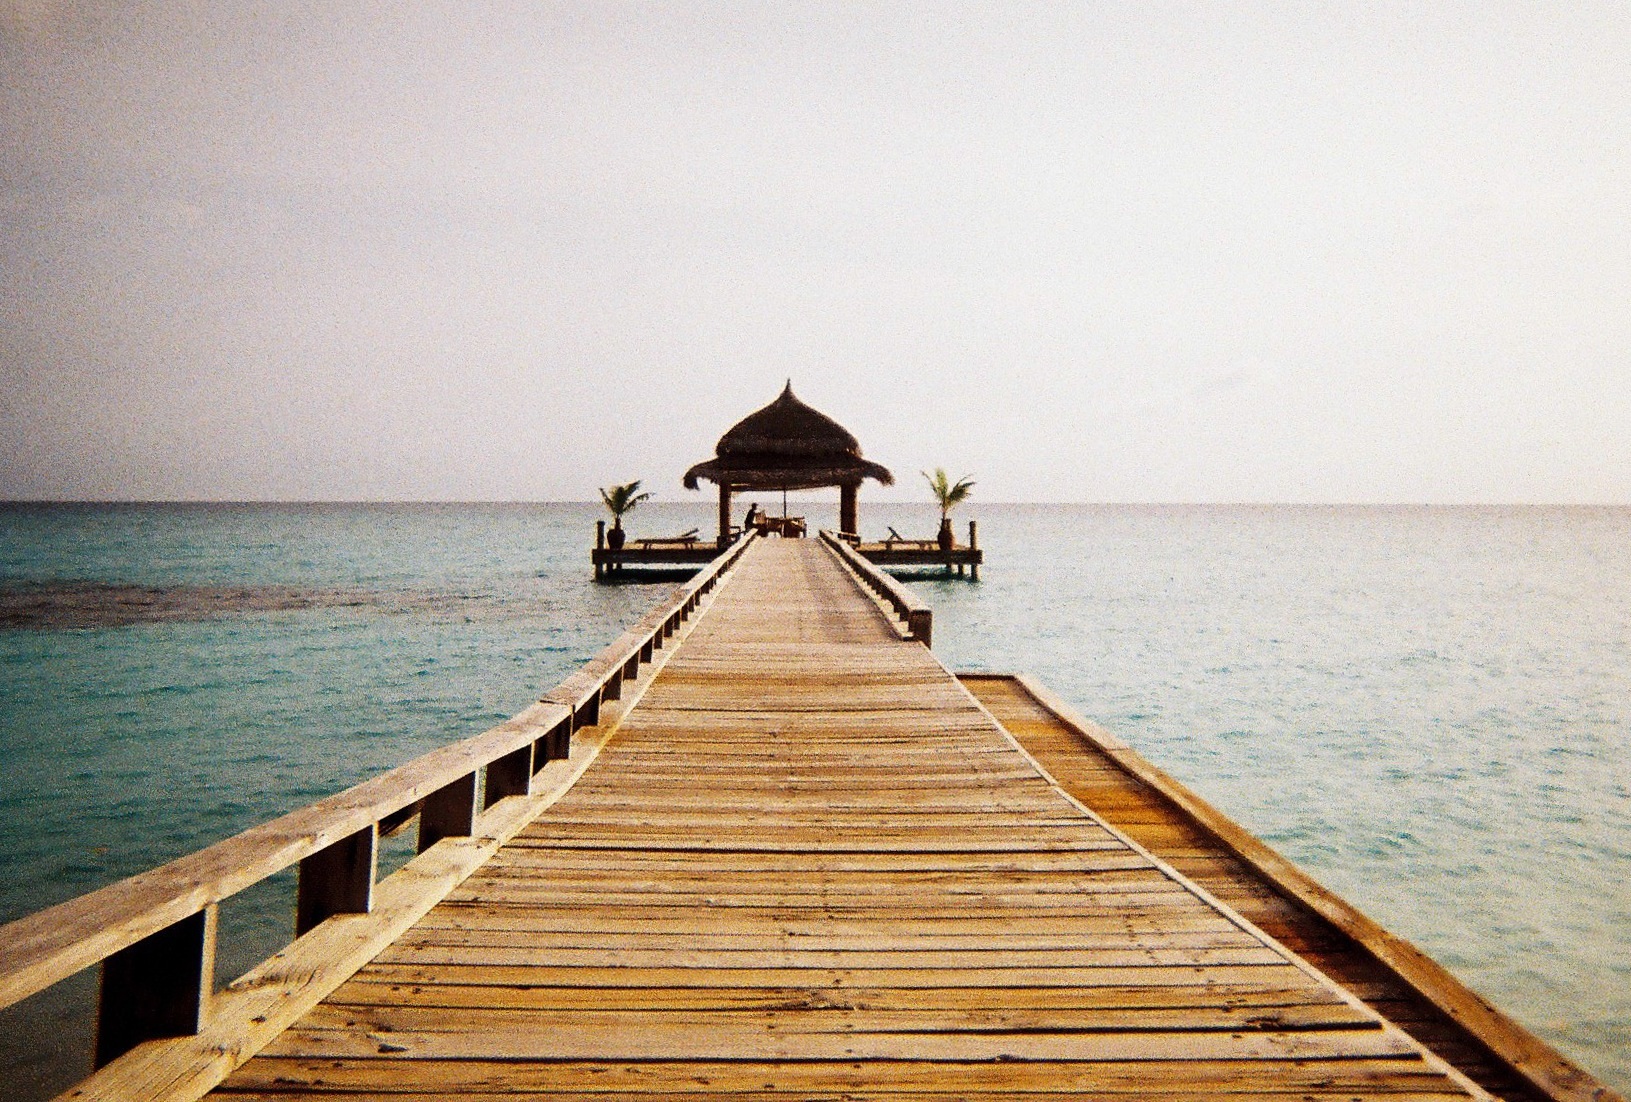
sea, water, ocean, dock, sky, boardwalk, wood, morning, shore, pier, walkway, tropical, gazebo, breakwater